Clovis I

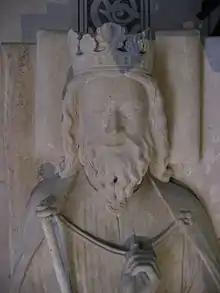
Tomb of Clovis I at the Basilica of St Denis in Saint Denis

Clovis was born a pagan but later became interested in converting to Arian Christianity, whose followers believed that Jesus was a distinct and separate being from God the Father, both subordinate to and created by him. This contrasted with Nicene Christianity, whose followers believe that God the Father, Jesus, and the Holy Spirit are three persons of one being (consubstantiality). While the theology of the Arians was declared a heresy at the First Council of Nicea in 325, the missionary work of Bishop Ulfilas converted a significant portion of the pagan Goths to Arian Christianity in the 4th century. By the time of the ascension of Clovis, Gothic Arians dominated Christian Gaul, and Nicene Christians were the minority.